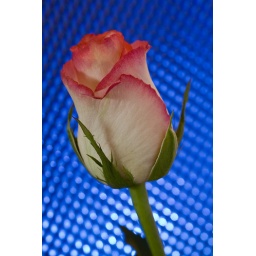
A delicate lone rose against a vibrant blue background.